Rape

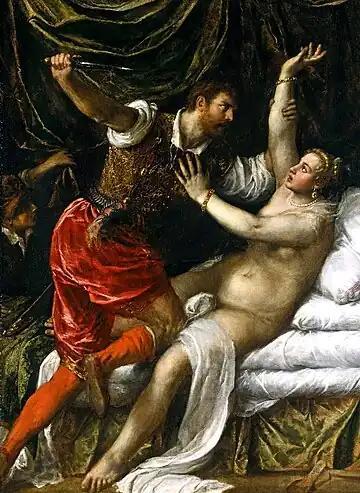
"Tarquin and Lucretia", by Titian, 1571. According to ancient Roman legend, the rape of Lucretia by the king's son led to the formation of the Roman Republic.

Virtually all societies have had a concept of the crime of rape. Although what constituted this crime has varied by historical period and culture, the definitions tended to focus around an act of forced vaginal intercourse perpetrated through physical violence or imminent threat of death or severe bodily injury, by a man, on a woman, or a girl, not his wife. The actus reus of the crime, was, in most societies, the insertion of the penis into the vagina. The way sexuality was conceptualized in many societies rejected the very notion that a woman could force a man into sex—women were often seen as passive while men were deemed to be assertive and aggressive. Sexual penetration of a male by another male fell under the legal domain of sodomy.